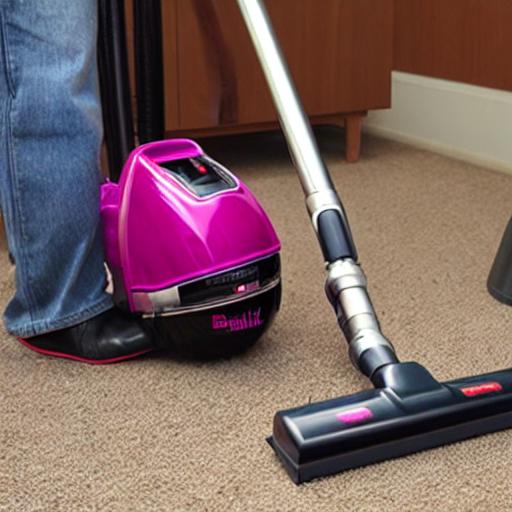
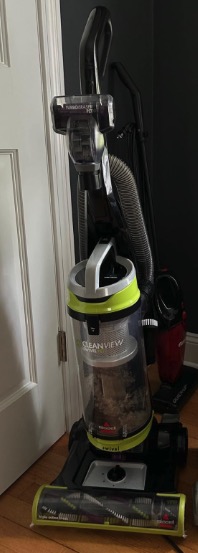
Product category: items_vacuum
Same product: no